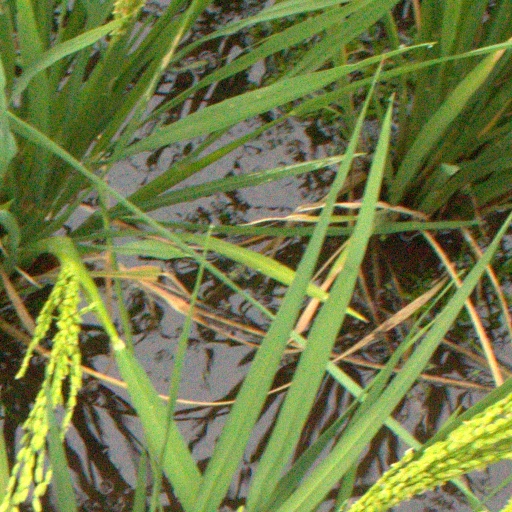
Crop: rice